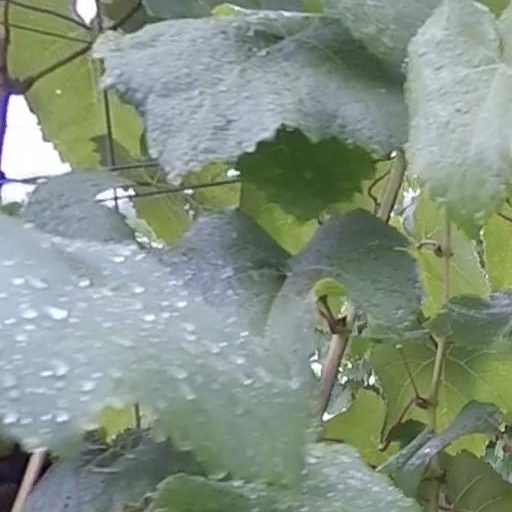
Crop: grape